Trinity Square Historic District

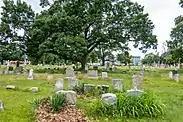
Grace Church Cemetery

Grace Church cemetery is a triangular parcel of land located at the intersection of Broad Street and Elmwood Avenue. The church purchased four acres here in 1834, and doubled its size in 1843. A caretaker's cottage was built 1859-1860 in the Gothic Revival/Carpenter Gothic style. The cottage, included in the Providence Landmark District, has been maintained over the years: 1982, 2008, and again in 2010.